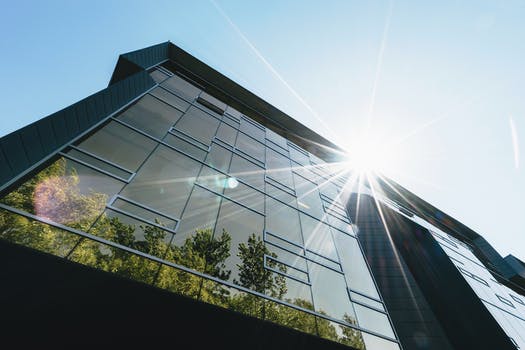
Label: No Watermark